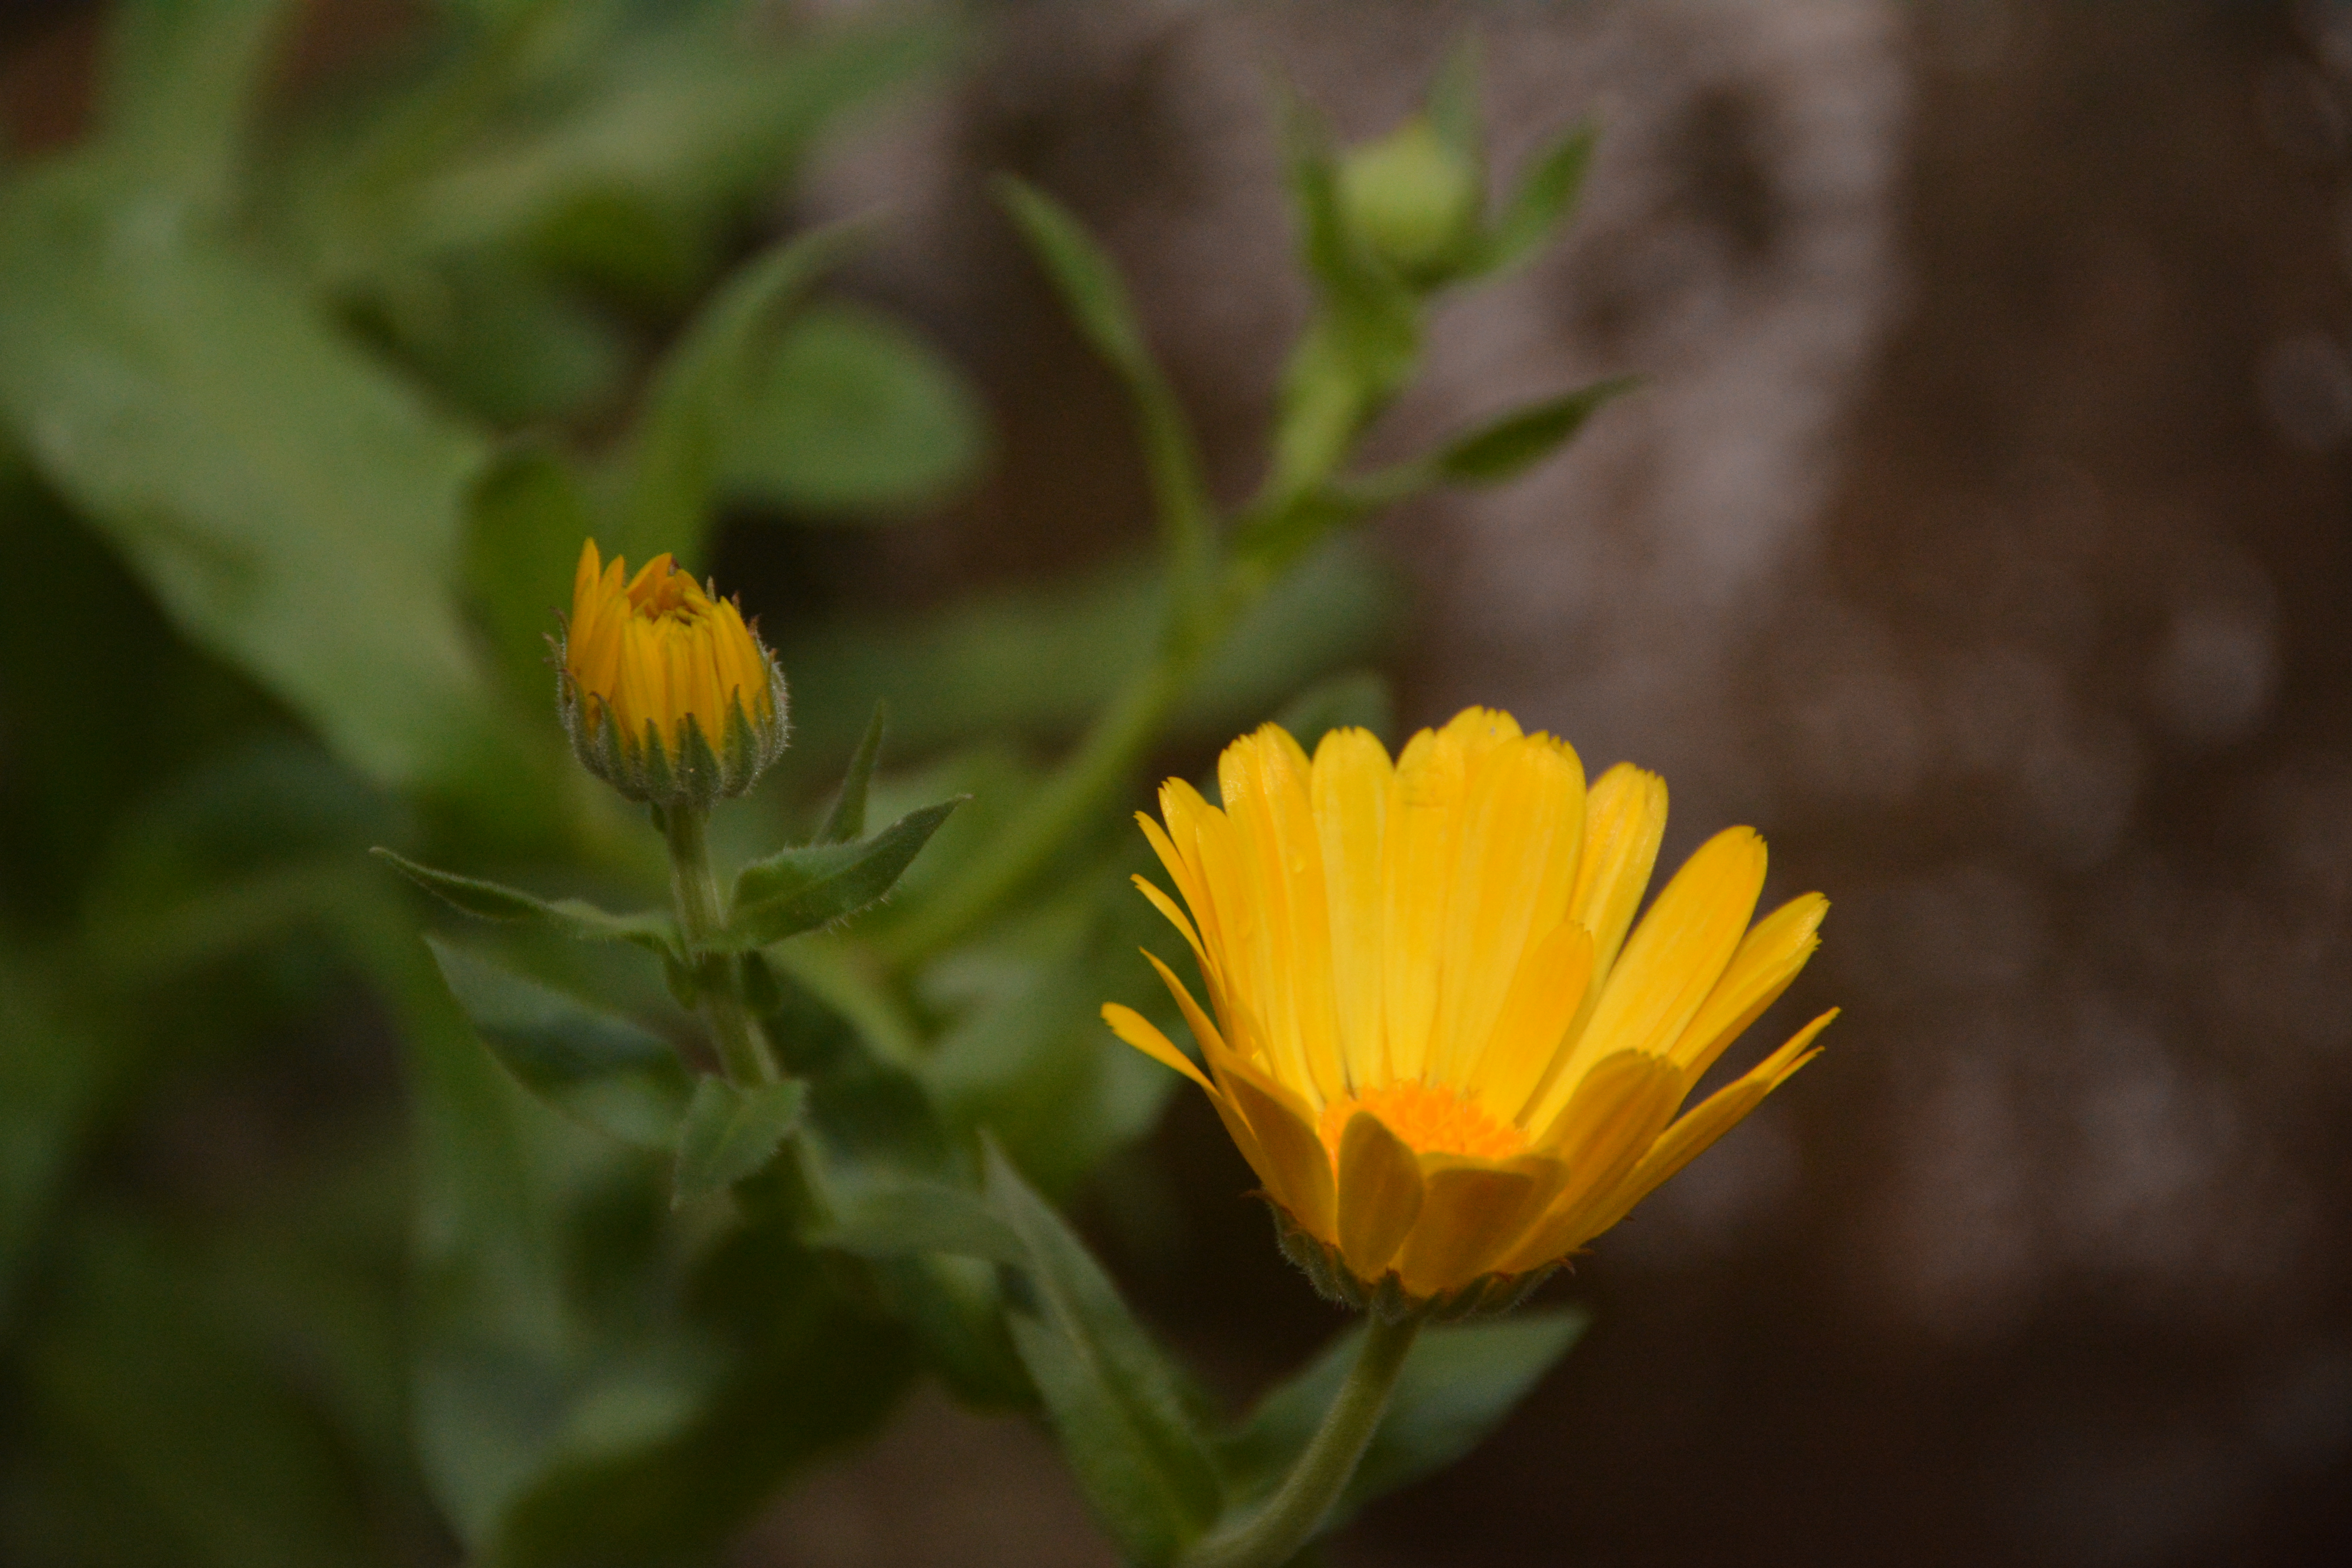
yellow, flower, petal, plant, flowering plant, calendula, botany, close up, english marigold, wildflower, sky, spring, daisy family, annual plant, field marigold, landscape, plant stem, Euryops pectinatus, herb, macro photography, dicotyledon